Ilham Aliyev

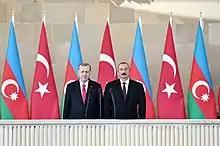
Aliyev with Recep Tayyip Erdoğan. NATO member Turkey is a longtime ally of Azerbaijan.

Ilham Aliyev expanded cooperation with the European Union (EU) during his presidency, using caviar diplomacy as a controversial technique of persuading European officials to support Azerbaijani projects. in 2004, Azerbaijan became part of the European Neighbourhood Policy (ENP) of the EU. In 2006, Aliyev and Matti Vanhanen, president of the European Council, and José Manuel Barroso, president of the commission, signed the Memorandum of Understanding on a Strategic Partnership.